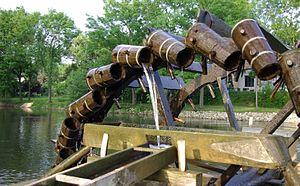
La noria désigne originellement une machine hydraulique permettant d'élever l'eau en utilisant l'énergie produite par le courant, afin d'irriguer des cultures vivrières ou alimenter des aqueducs.